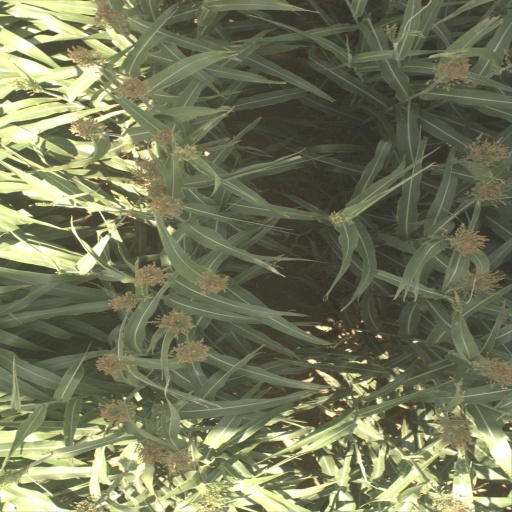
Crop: sorghum